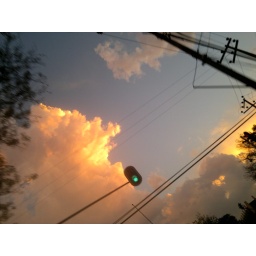
golden sky by my Nokia N8